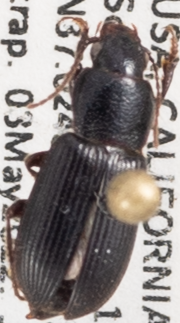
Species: Dicheirus piceus
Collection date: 2022-05-03
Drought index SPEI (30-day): -0.418
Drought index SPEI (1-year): -1.69
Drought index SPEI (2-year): -2.09